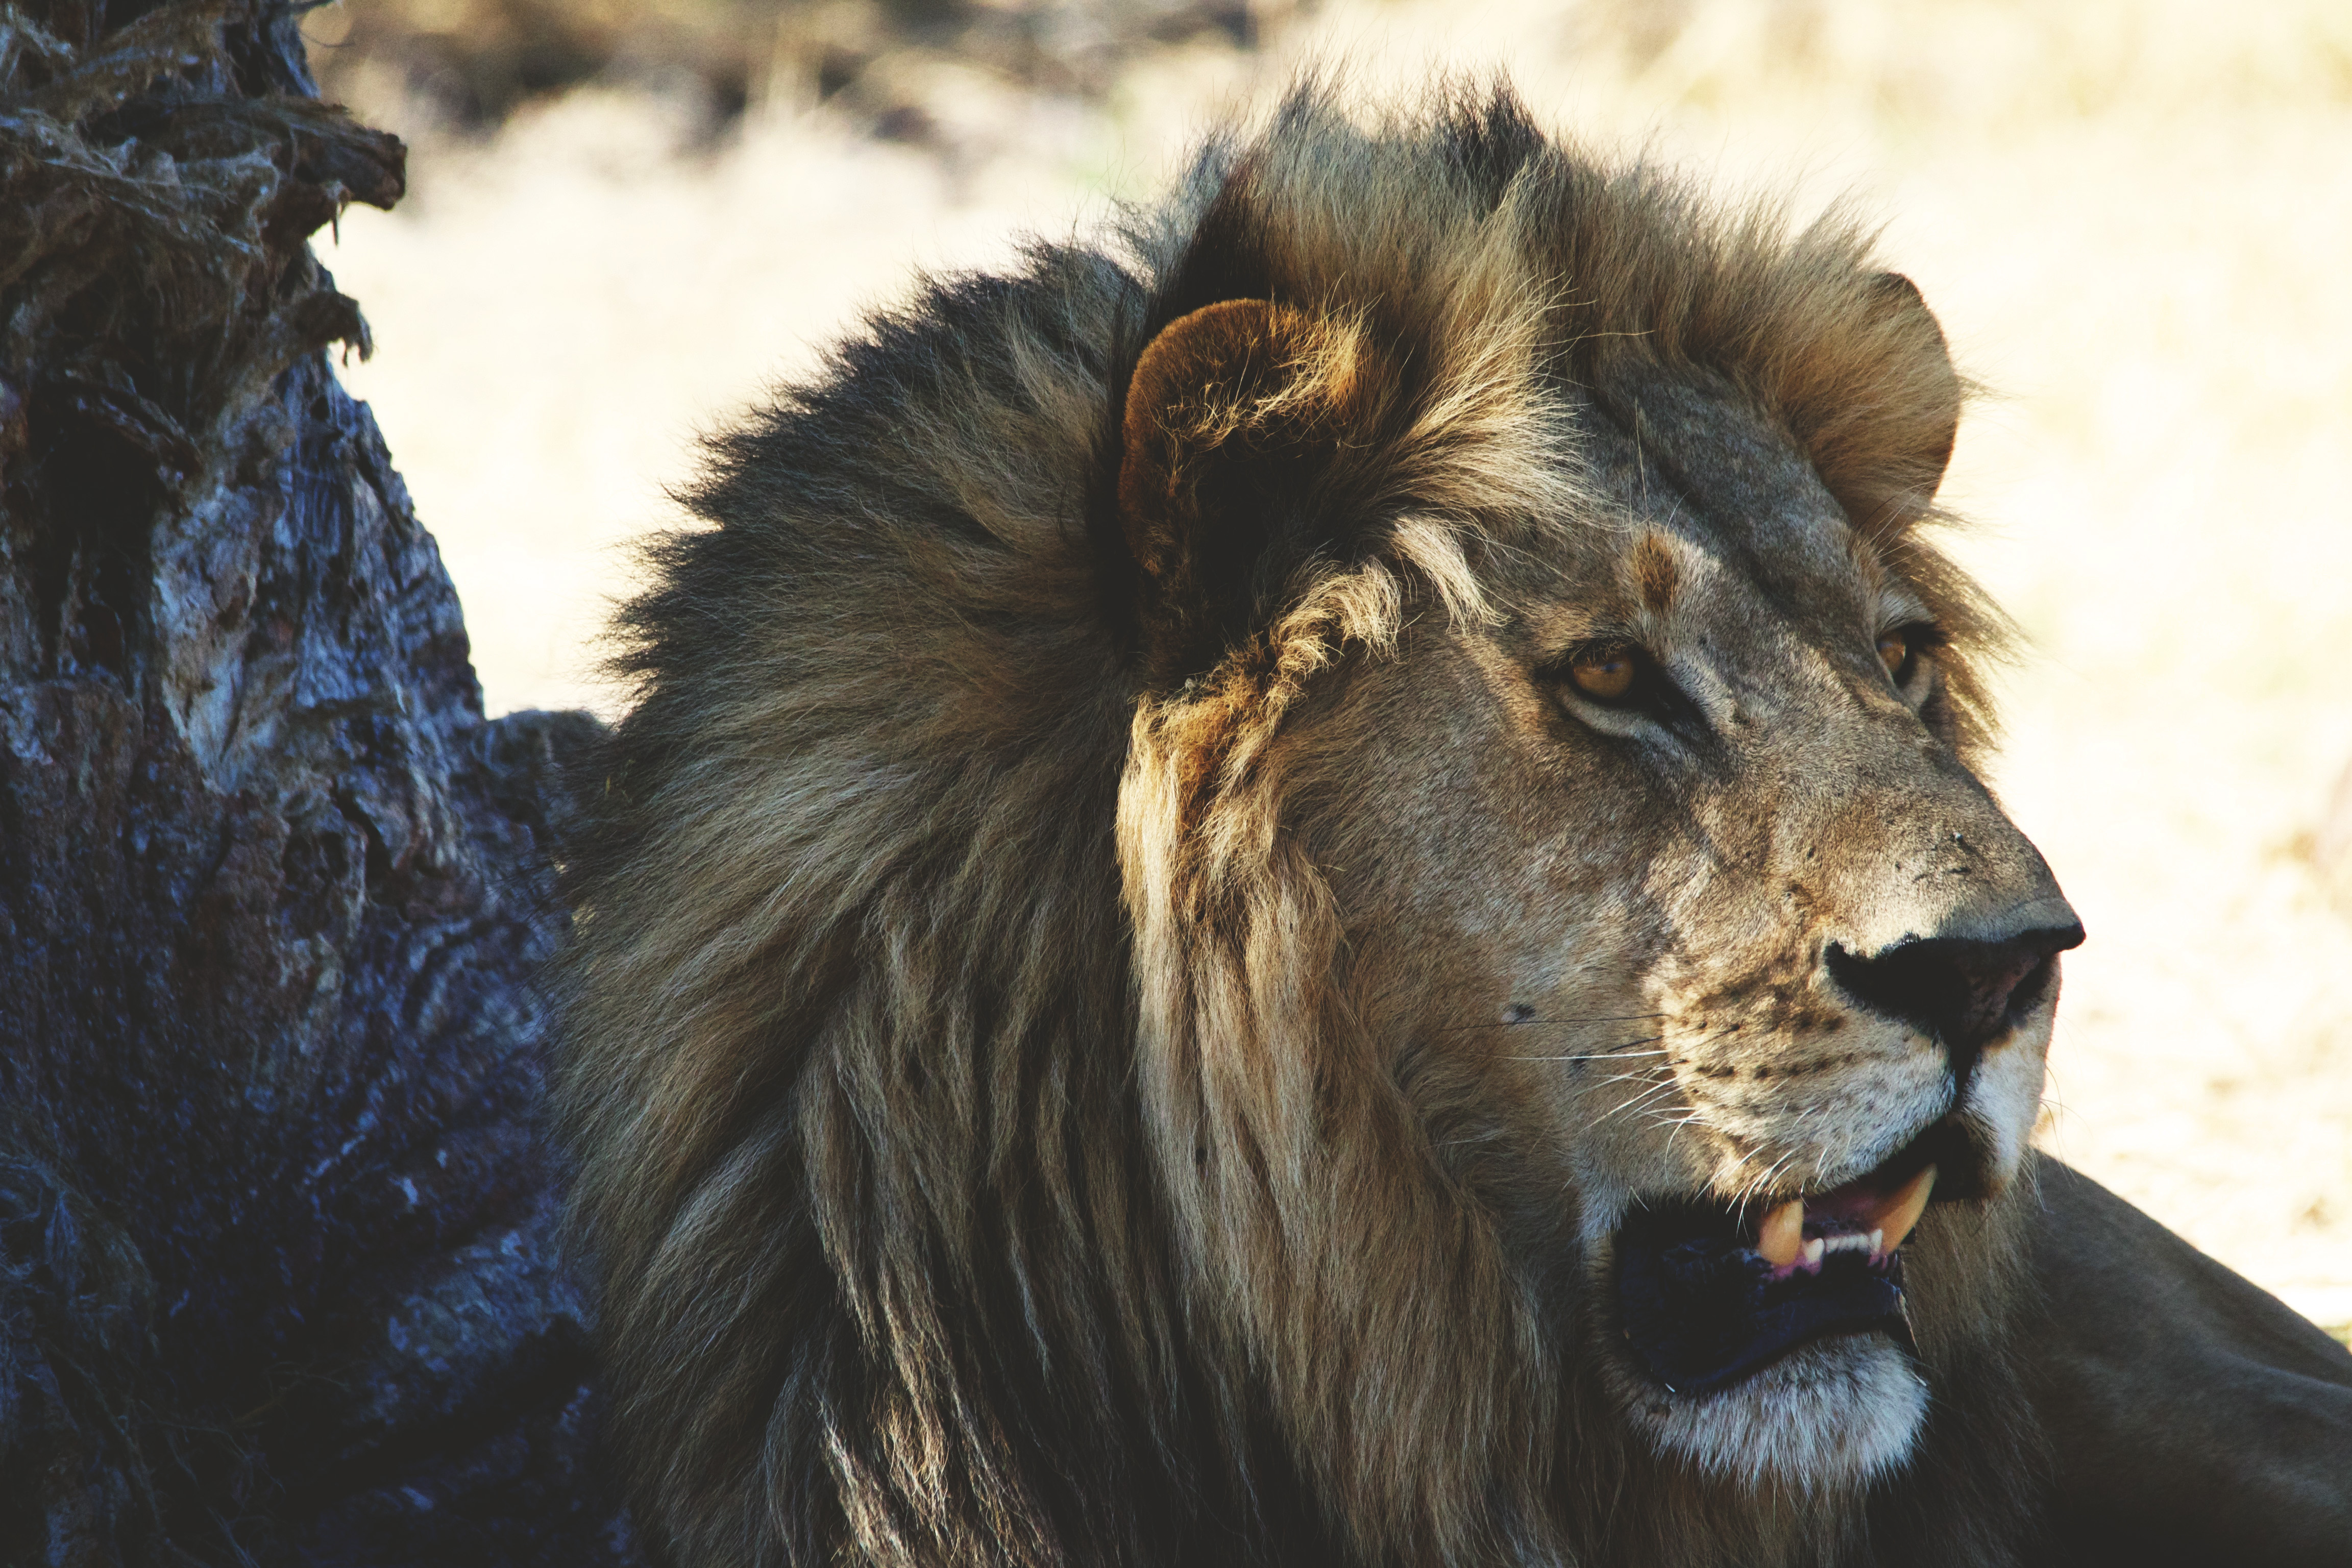
vertebrate, lion, hair, masai lion, mammal, felidae, wildlife, big cats, terrestrial animal, carnivore, snout, mane, whiskers, fur, zoo